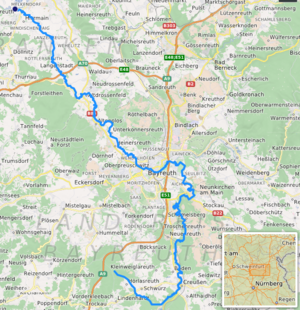
carte réalisée sur umap This map was created from OpenStreetMap project data, collected by the community. This map may be incomplete, and may contain errors. Don't rely solely on it for navigation.
Le Roter Main est une rivière allemande de 71 km de long qui coule dans le land de Bavière. Il conflue avec le Weißer Main pour former ensuite le Main, il est donc un sous-affluent du Rhin.